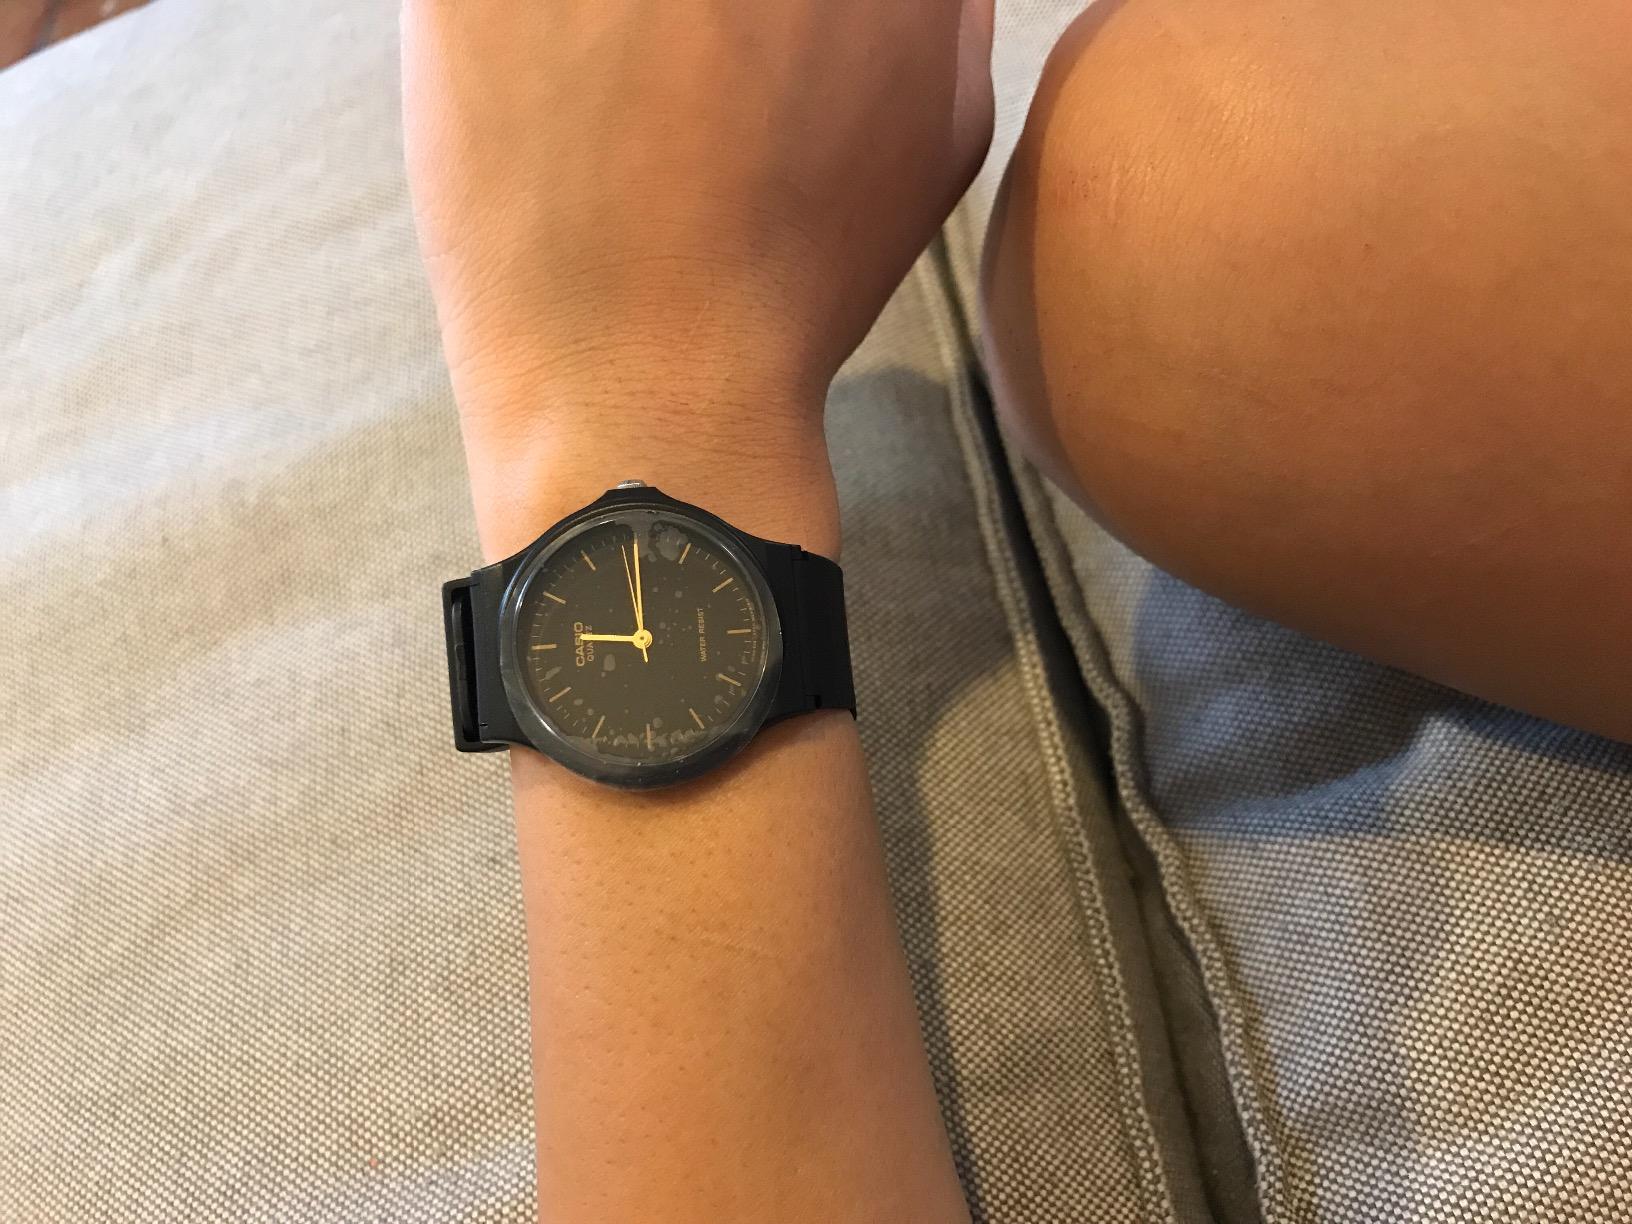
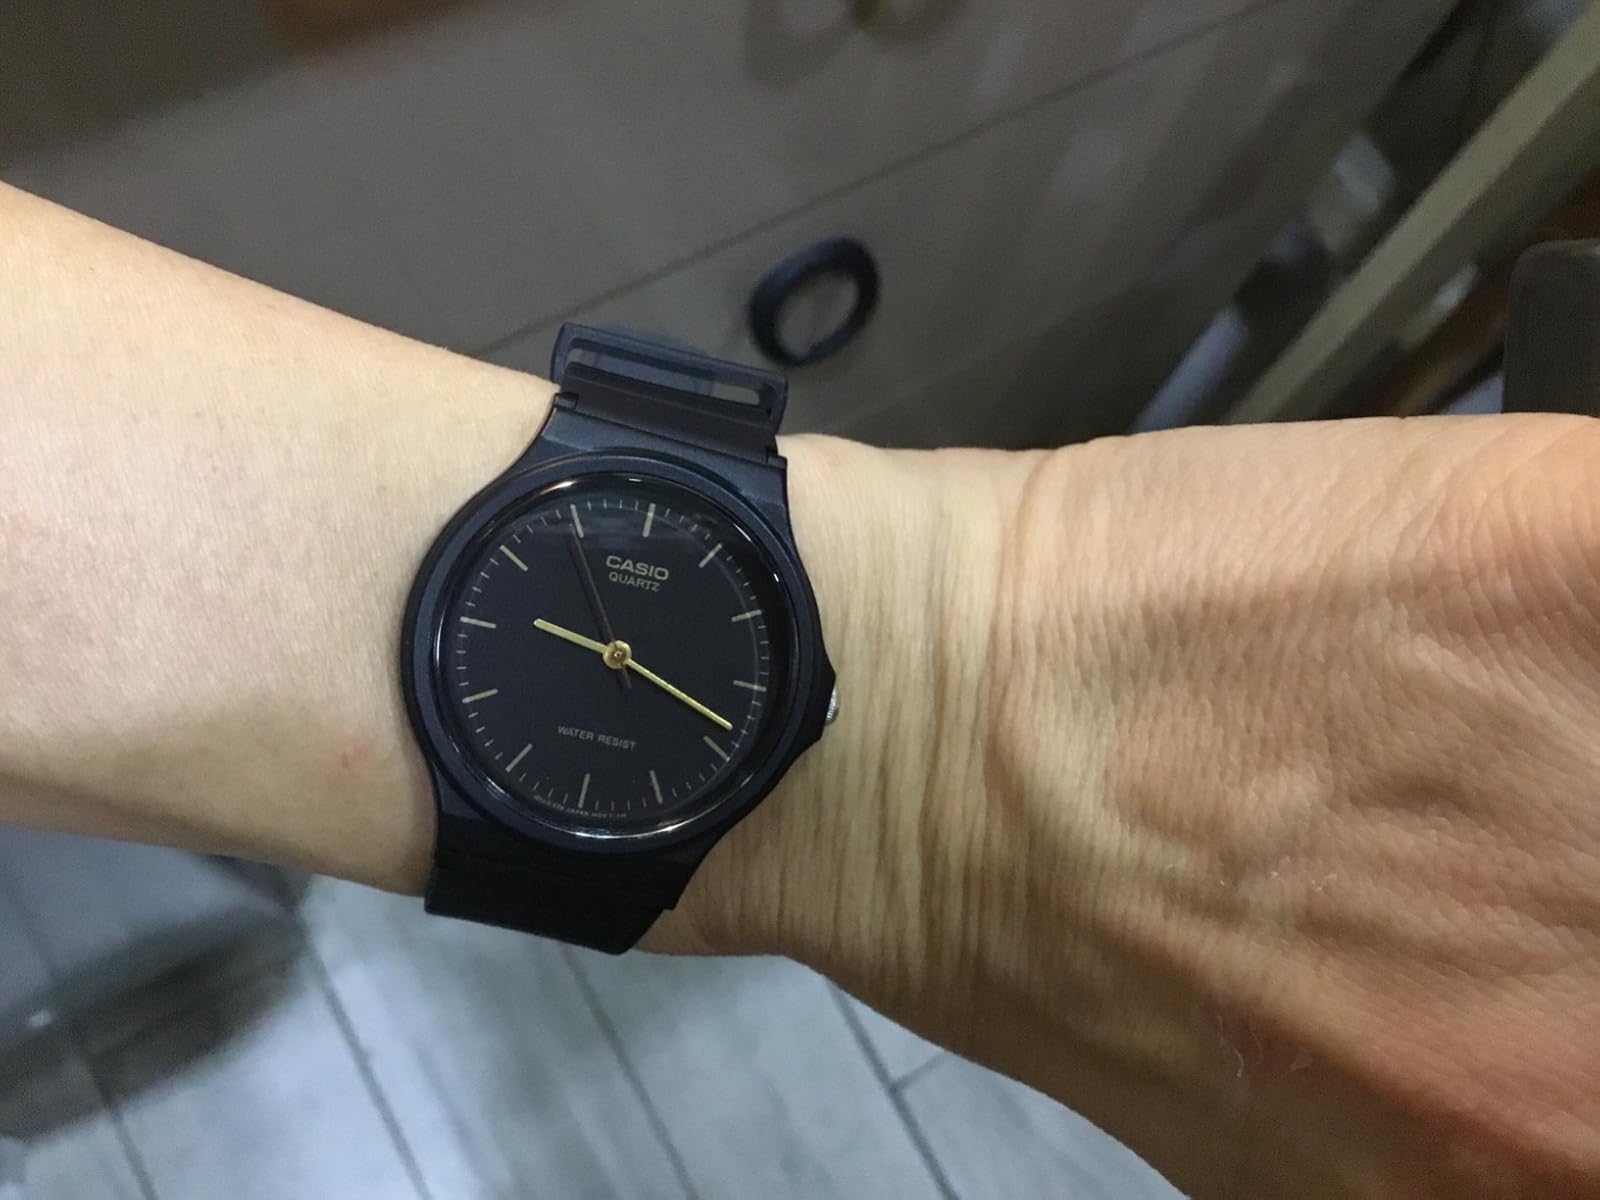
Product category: accessories_watch
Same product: yes